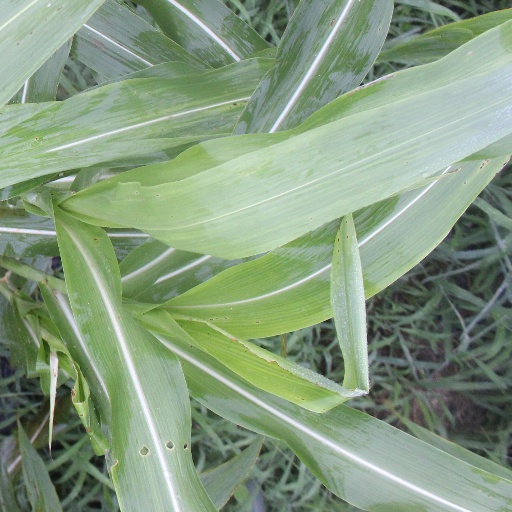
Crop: sorghum